History of swimming

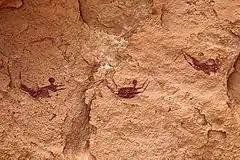
Rock paintings from the Cave of Swimmers

Rock paintings of people with their arms and legs contorted in a swimming position were found by explorer László Almásy in a remote cave in Wadi Sura, in the south of the Gilf Kebir Plateau, Egypt. Almásy believed the figures to illustrate swimming, and therefore named the cave "The Cave of Swimmers". Despite this, modern researchers such as Andras Zboray argue that the paintings are "clearly symbolic, ...with an unknown meaning.". Rock paintings are hard to date, but most researchers believe they were created between 6000–9000 years ago.